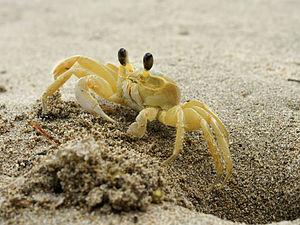
Le Crabe fantôme atlantique est une espèce de crabes de la famille des Ocypodidae, que l'on trouve principalement le long de la côte Est des États-Unis.